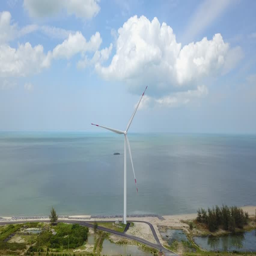
aerial view from a drone of a wind farm and wind turbines close to the beach